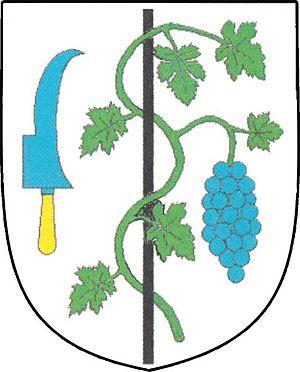
Sobůlky est une commune du district de Hodonín, dans la région de Moravie-du-Sud, en République tchèque. Sa population s'élevait à 854 habitants en 2017.